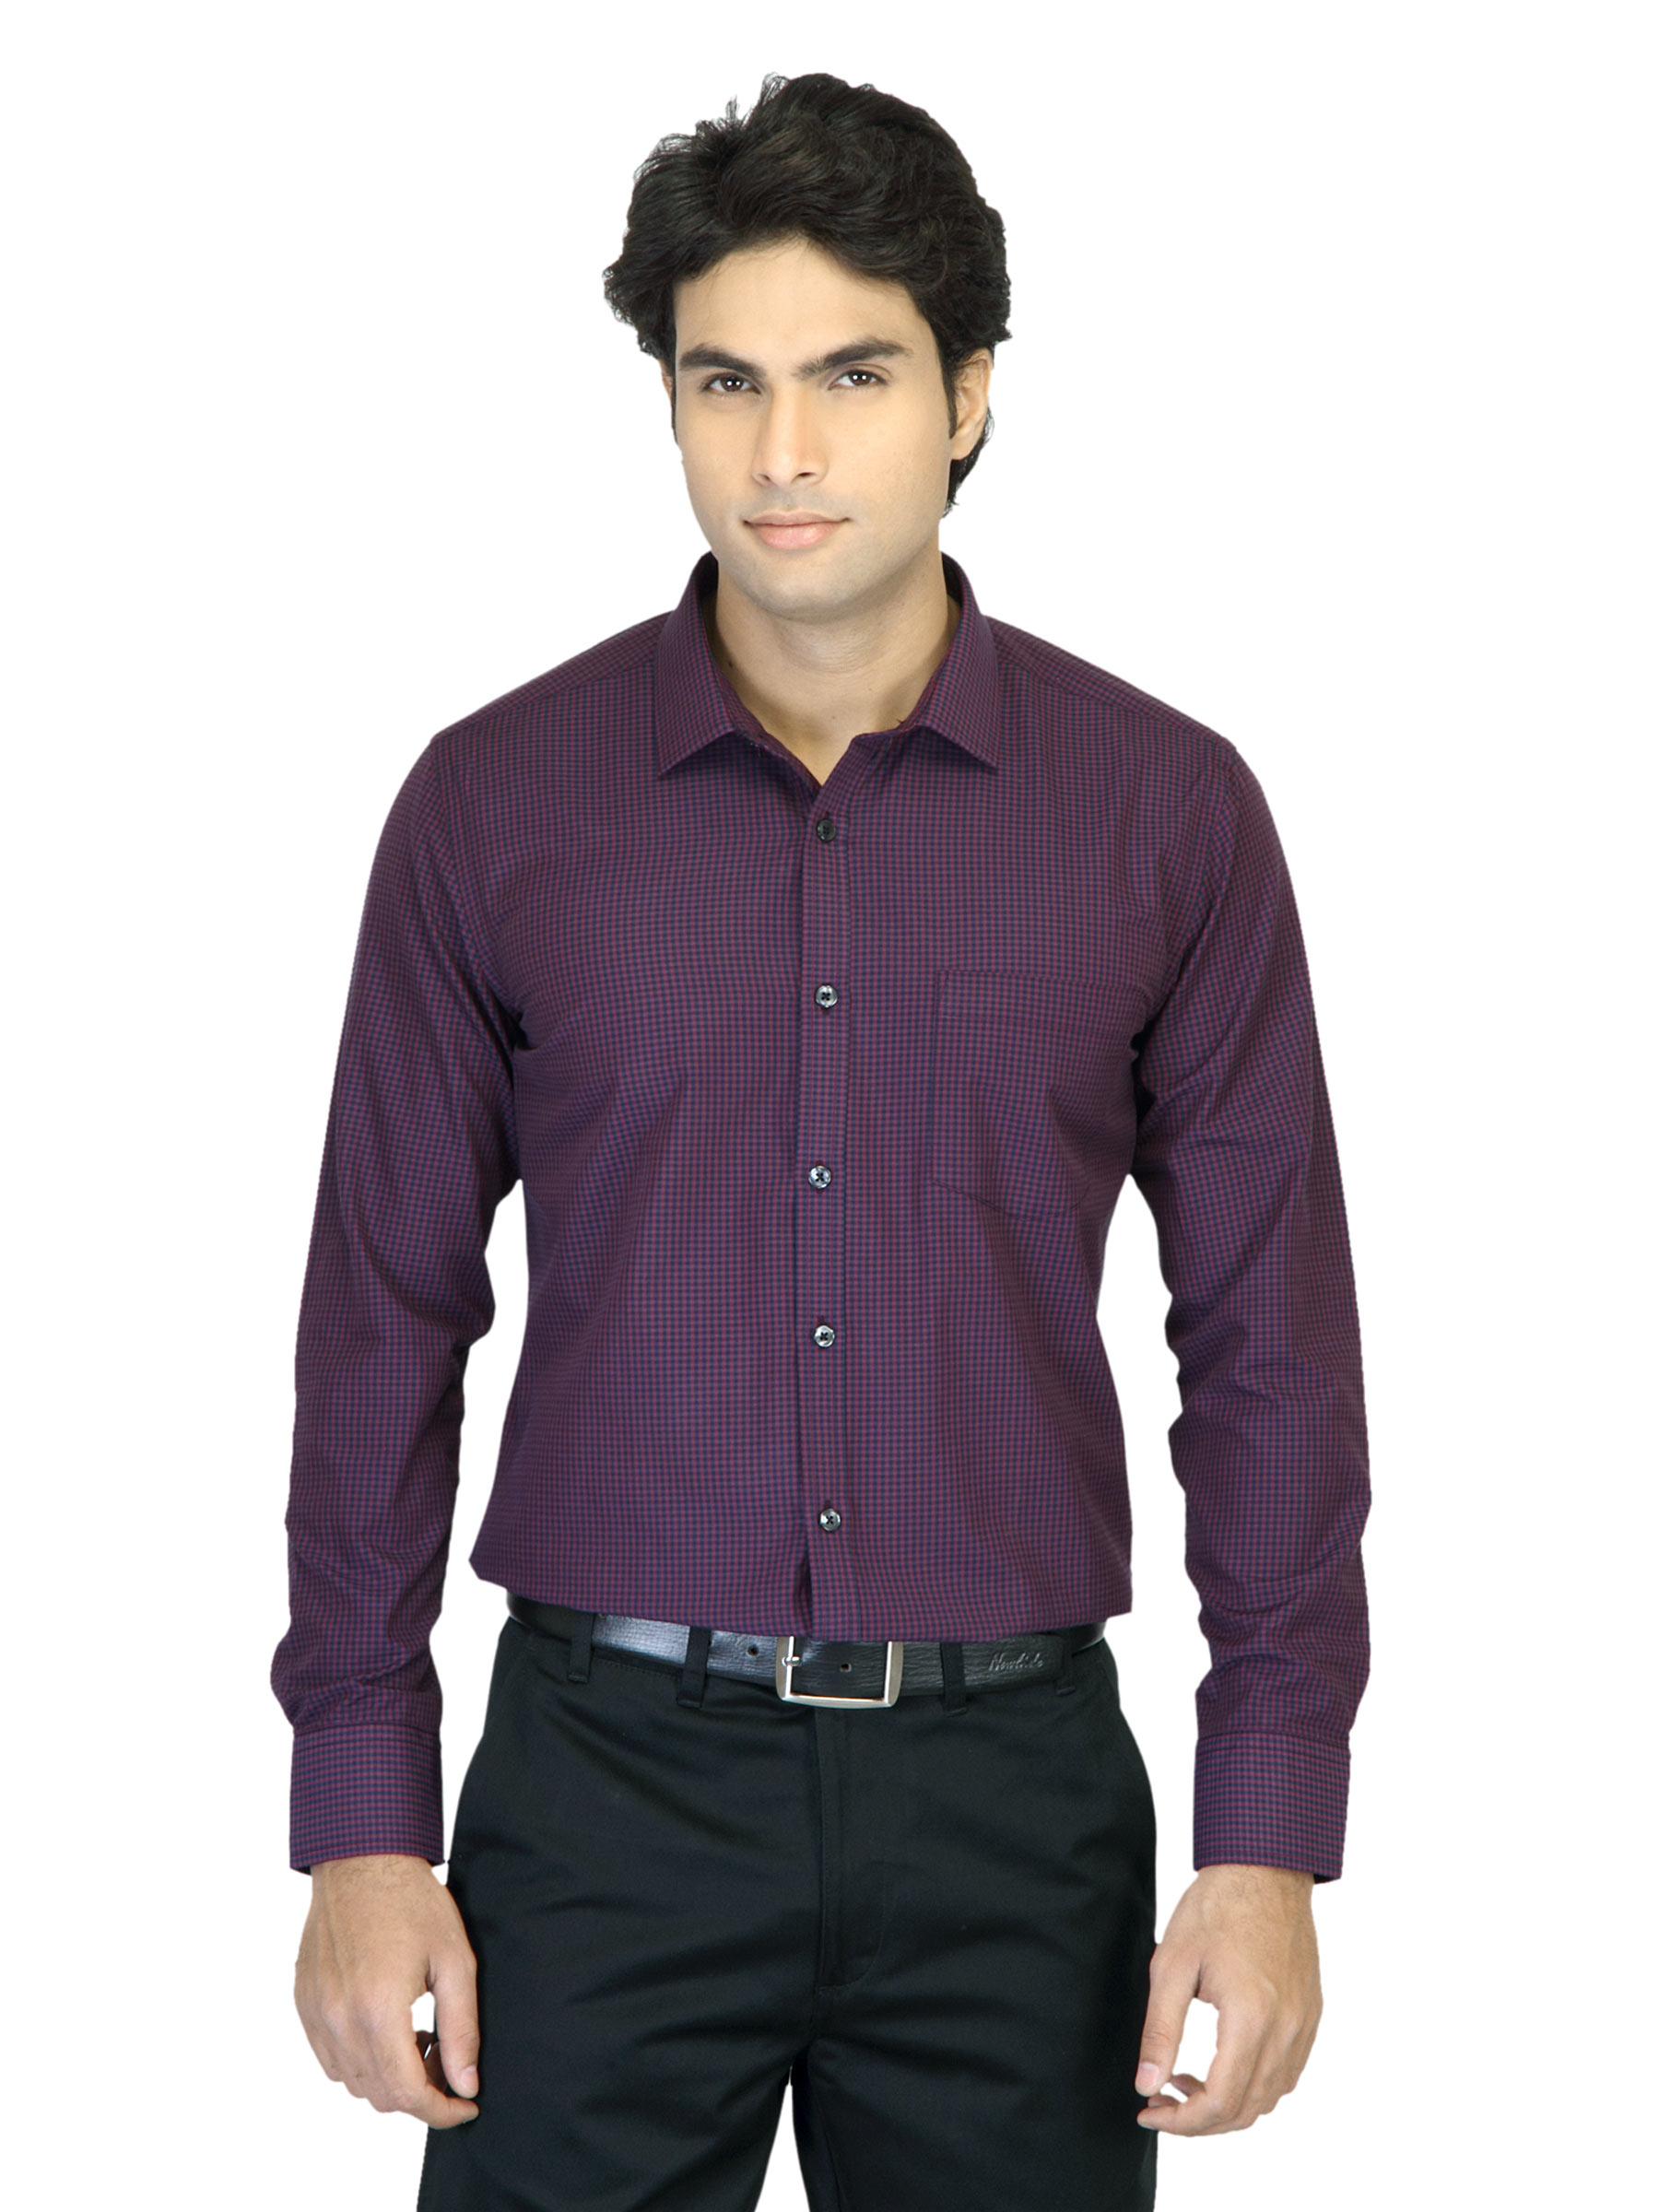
John Miller Men Check Purple Shirt
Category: Apparel / Topwear / Shirts
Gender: Men
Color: Purple
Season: Summer 2012
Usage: Formal